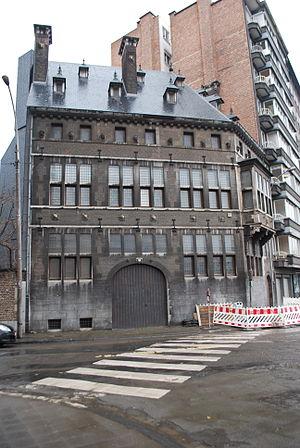
Vue de la rue de Fragnée à Liège.
L'avenue Blonden est une avenue de la ville de Liège créée lors de l'urbanisation de l'Île du commerce, par l'ingénieur Hubert-Guillaume Blonden.